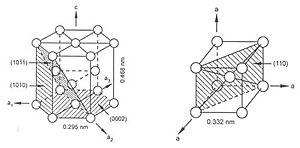
Maille alpha et bêta du titane, image réalisée par Ghysels Philippe, d'après les données crystallographiques de JOHNSEN (O.), Minerals of the World, Princeton (United States)
Le titane est l'élément chimique de numéro atomique 22, de symbole Ti. La variante titanium, bien qu'attestée en français depuis 1872, est considérée comme un anglicisme incorrect.